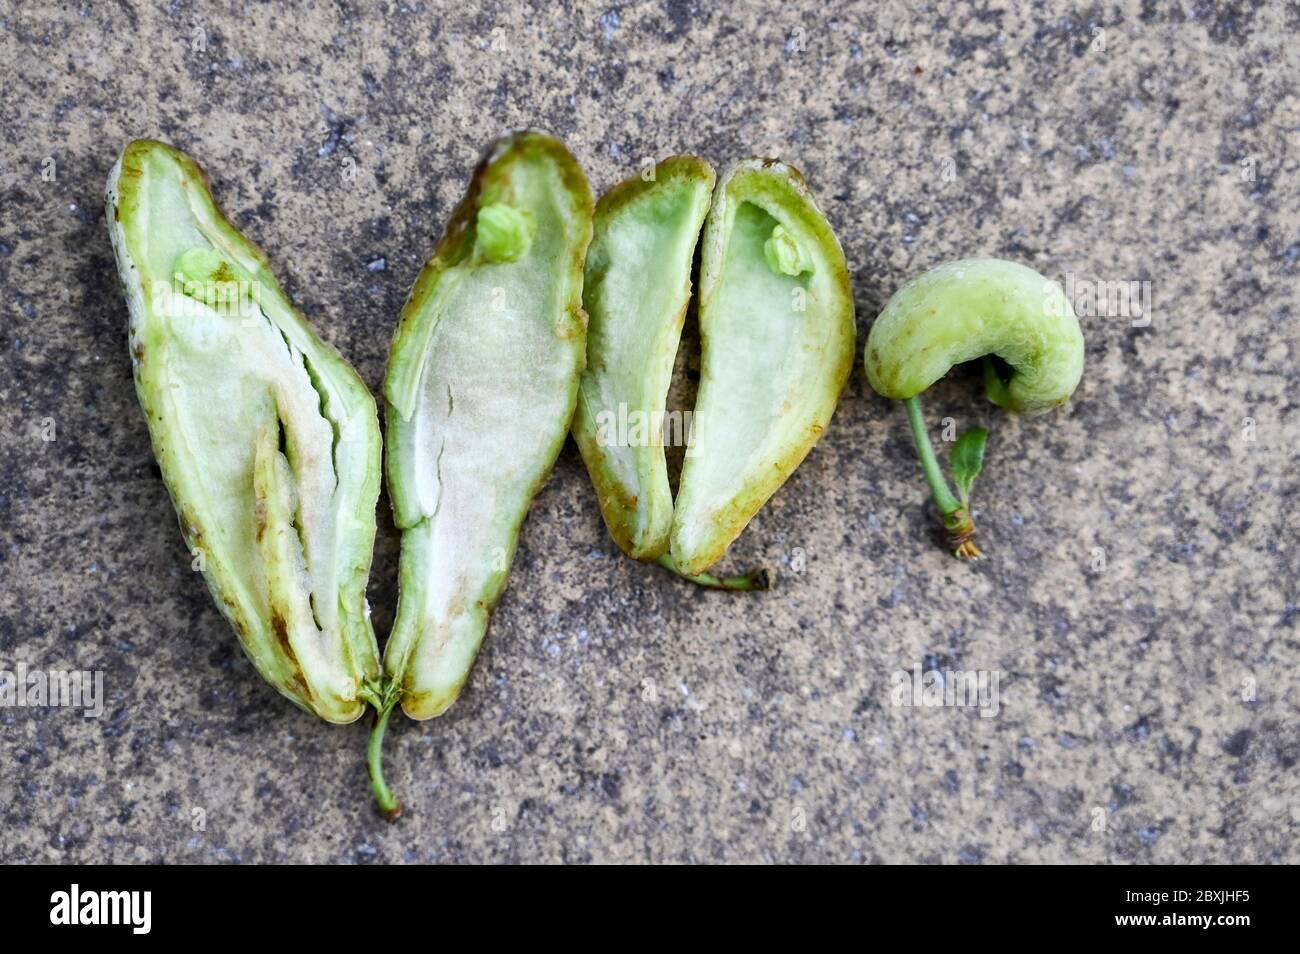
Plant: Plum
Disease: plum pocket disease